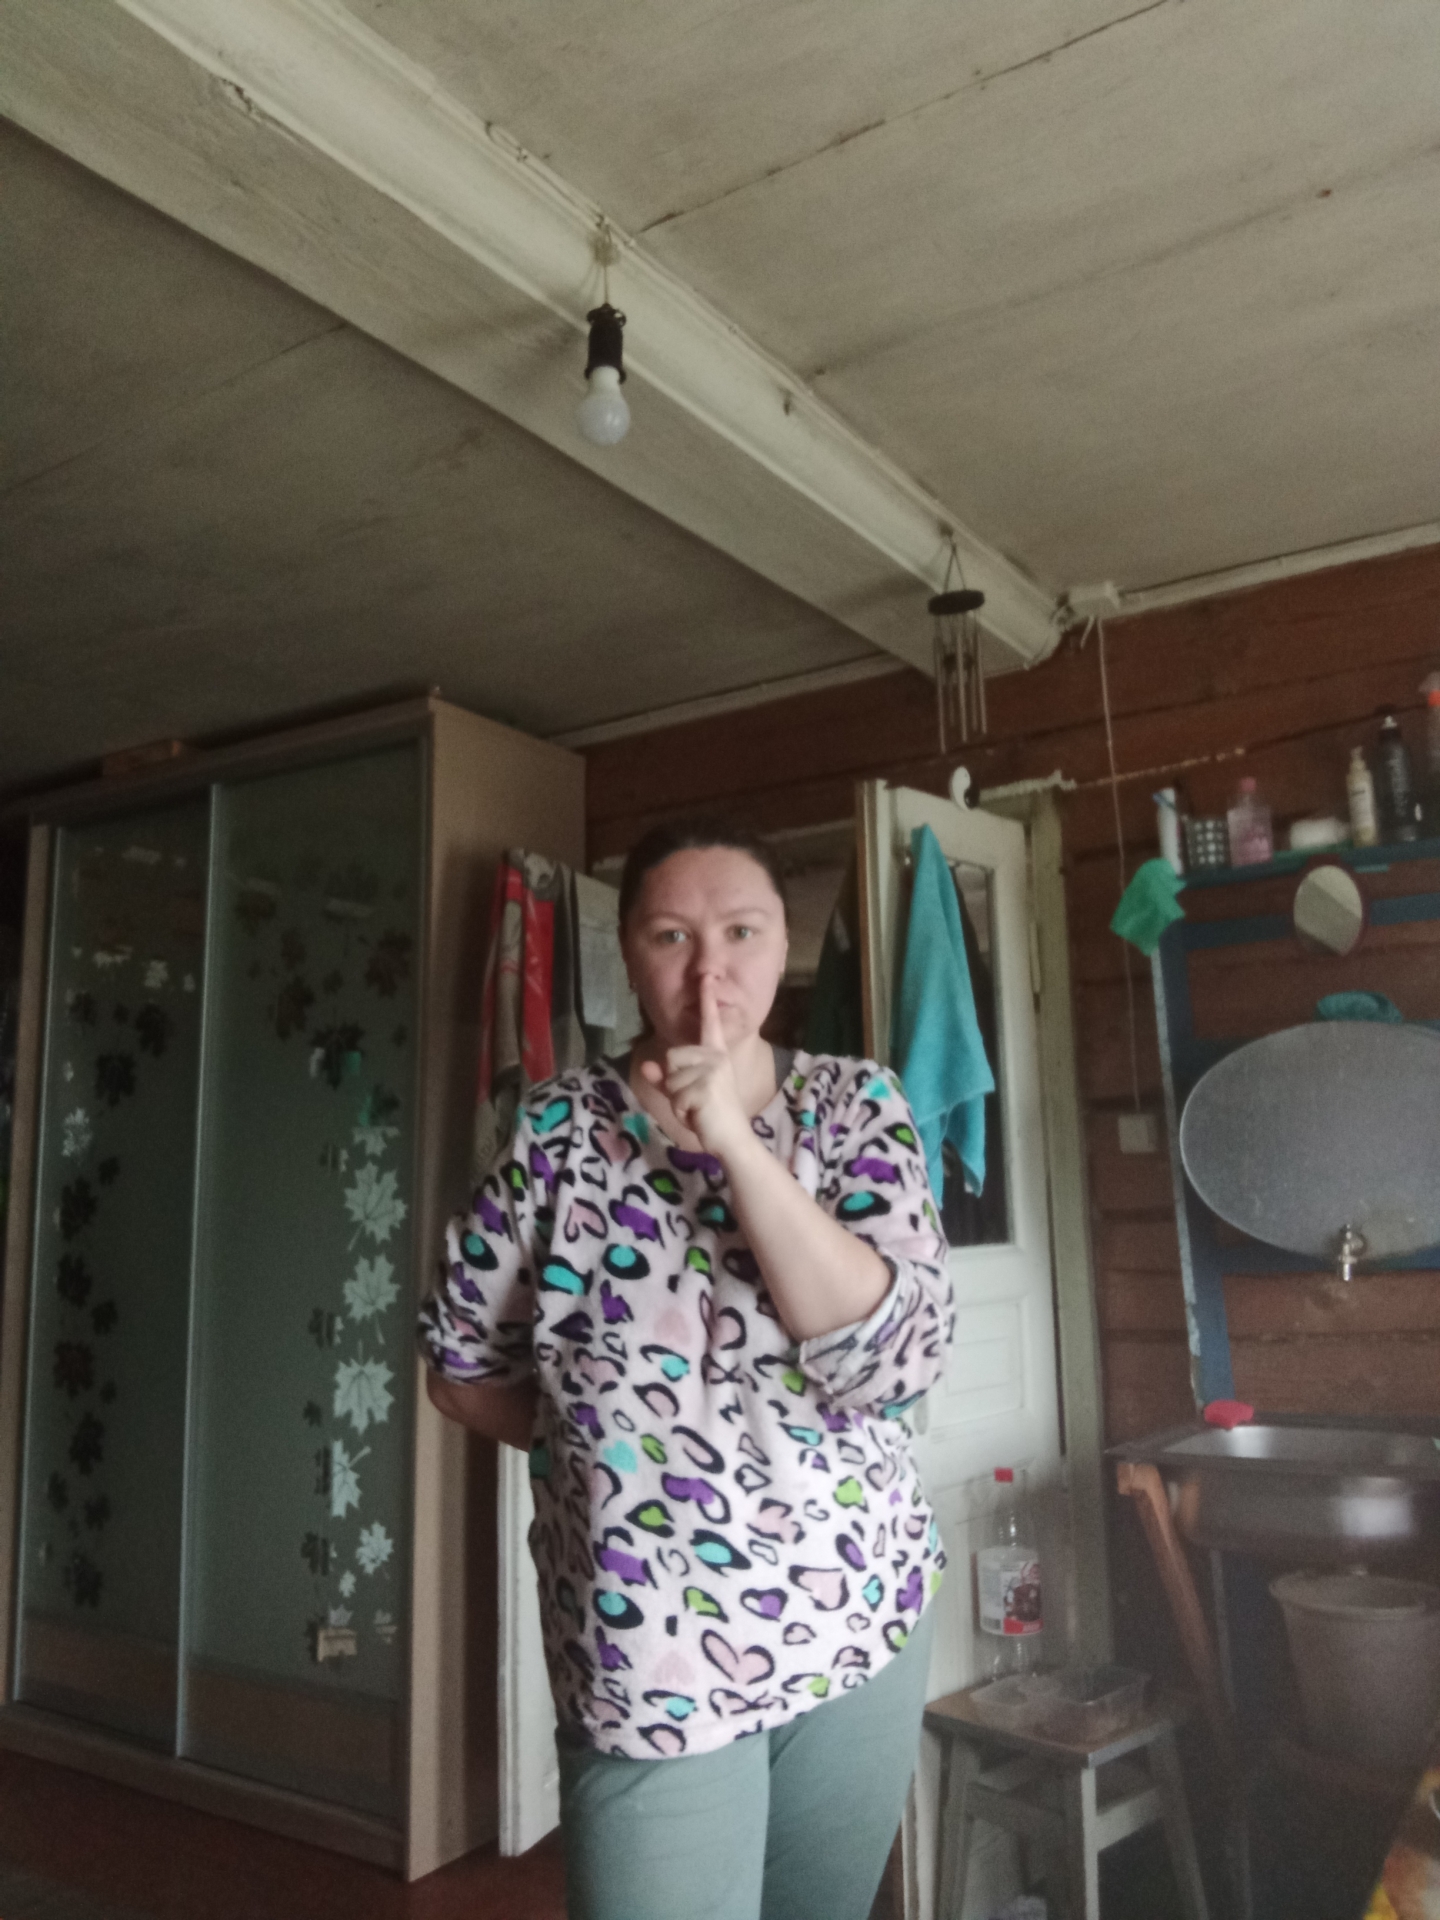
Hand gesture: mute